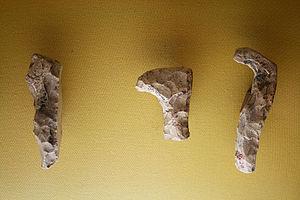
Pics-planes dits à crosse ou à crochet en silex Étage
La Préhistoire du Loiret est la période comprise entre les premières traces laissées par les Hommes sur le territoire du département du Loiret et les premiers documents écrits. Elle commence vers 550 000 ans avant le présent et se termine à la fin du Néolithique, vers 2000 av. J.-C..